PlayStation Portable

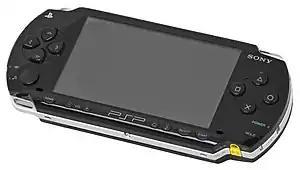
A PSP-1000: the shoulder buttons are on top, the directional pad on the left with the analog "nub" directly below it, the PlayStation face buttons on the right and a row of secondary buttons below the screen.

The PlayStation Portable uses the common "bar" form factor. The original model measures approximately and weighs . The front of the console is dominated by the system's LCD screen, which is capable of 480 × 272 pixel display resolution with 24-bit color, outperforming the Nintendo DS. Also on the unit's front are the four iconic PlayStation face buttons; the directional pad, the analog "nub", and several other buttons. The system also has two shoulder buttons, a USB 2.0 mini-B port on the top of the console, and a wireless LAN switch and power cable input on the bottom. The back of the PSP features a read-only Universal Media Disc (UMD) drive for access to movies and games, and a reader compatible with Sony's Memory Stick PRO Duo flash cards is located on the left of the system. Other features include an IrDA-compatible infrared port (this was discontinued in PSP-2000 and later) and a two-pin docking connector; built-in stereo speakers and headphone port; and IEEE 802.11b Wi-Fi for access to the Internet, free online multiplayer gaming via PlayStation Network, the ability to purchase games from PlayStation Store (now discontinued), and data transfer.